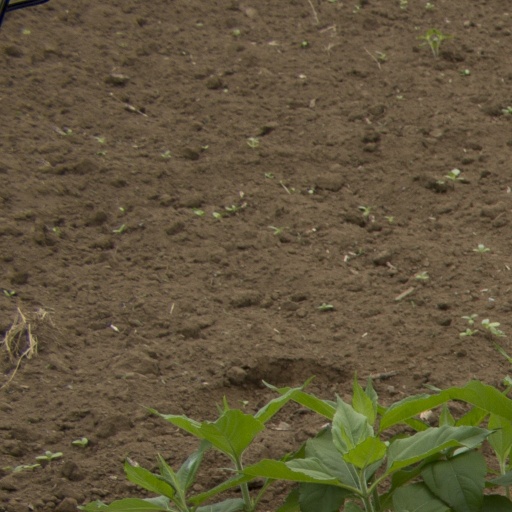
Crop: Jerusalem artichoke